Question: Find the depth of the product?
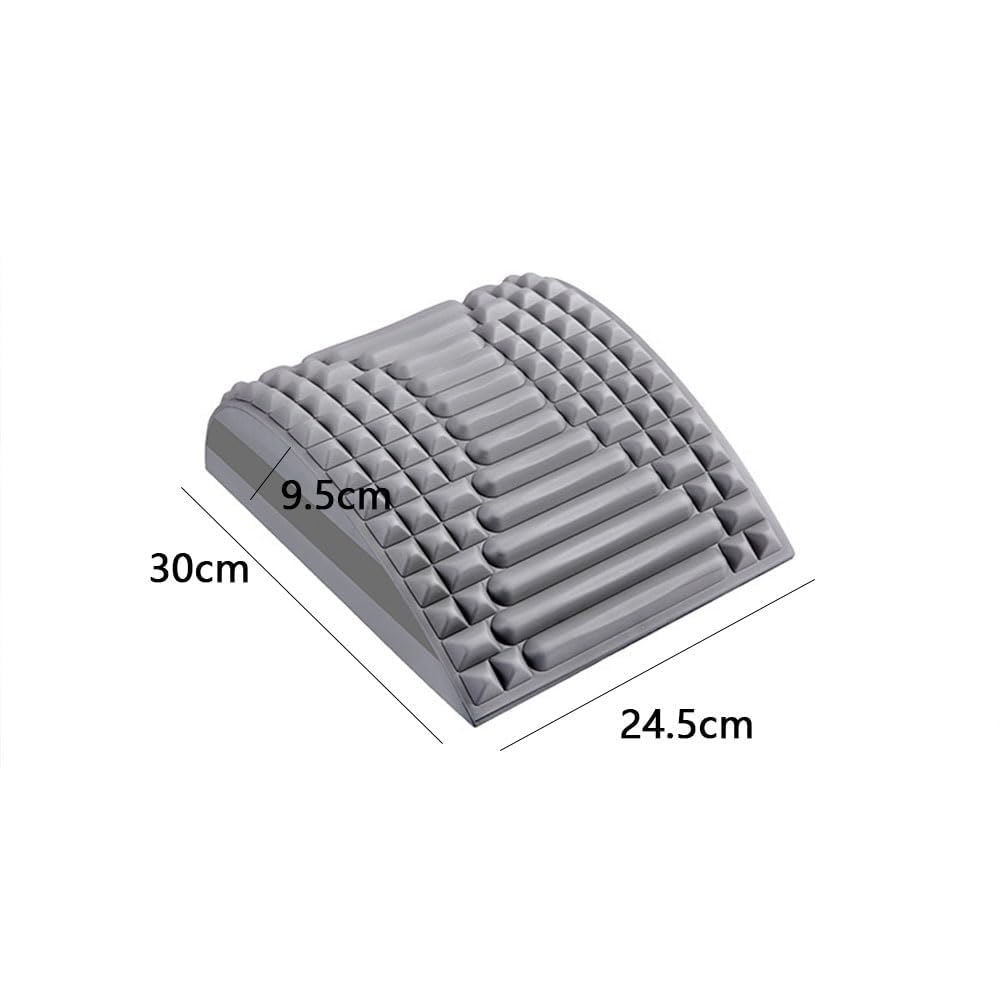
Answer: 30.0 centimetre